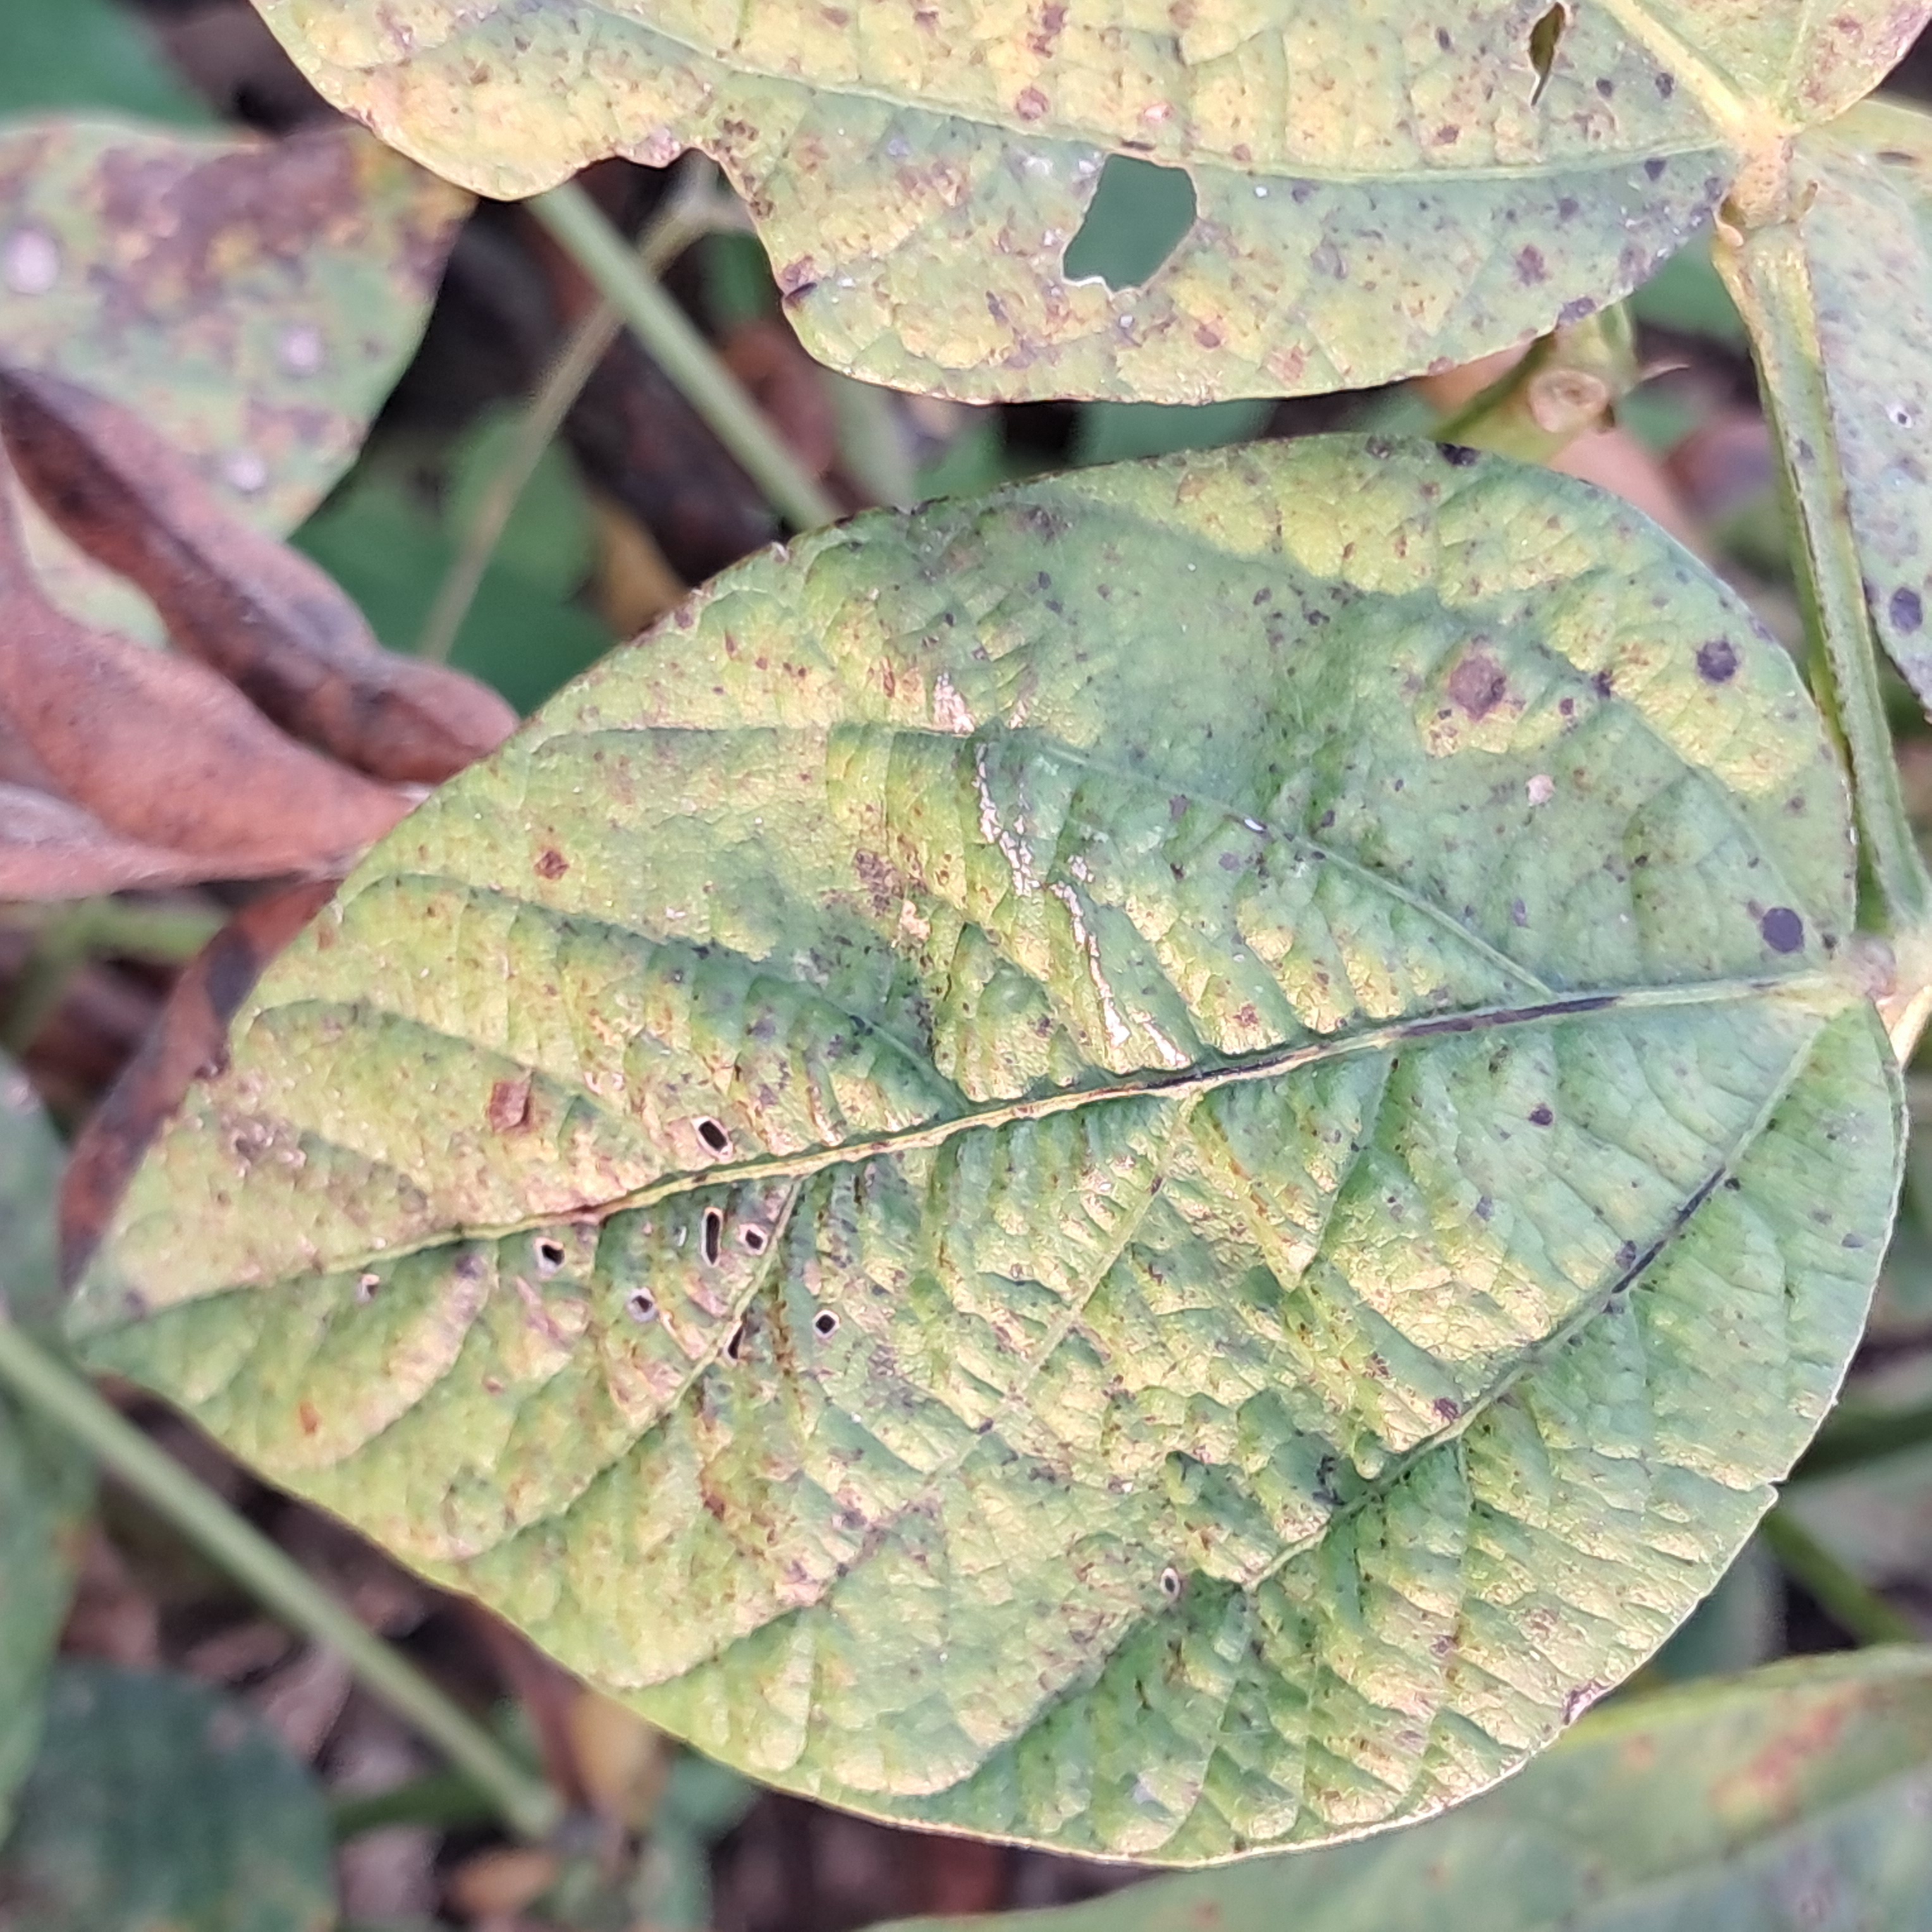
Label: Rust